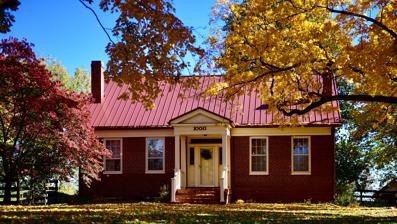
Building: Morton–Myer House
Country: United States of America
Year built: 1859
Historic house in Missouri, United States United States historic place Morton–Myer House U.S. National Register of Historic Places Show map of Missouri Show map of the United States Location 1000 Eleventh St. Boonville, Missouri Coordinates 38°58′10″N 92°43′51″W / 38.96944°N 92.73083°W / 38.96944; -92.73083 Area less than one acre Built c. 1859 ( 1859 ) , c. 1870 Architectural style Vernacular brick MPS Boonville Missouri MRA NRHP reference No. 82005316 Added to NRHP March 16, 1990 Morton–Myer House is a historic home located at Boonville , Cooper County, Missouri . It was built about 1859 and enlarged about 1870, and is a 1 + 1 ⁄ 2 -story, vernacular brick dwelling with a central hall plan . It has a rear ell and rear shed additions and partial basement. Also on the property are the contributing brick smokehouse and stone cellar. It was listed on the National Register of Historic Places in 1990. References